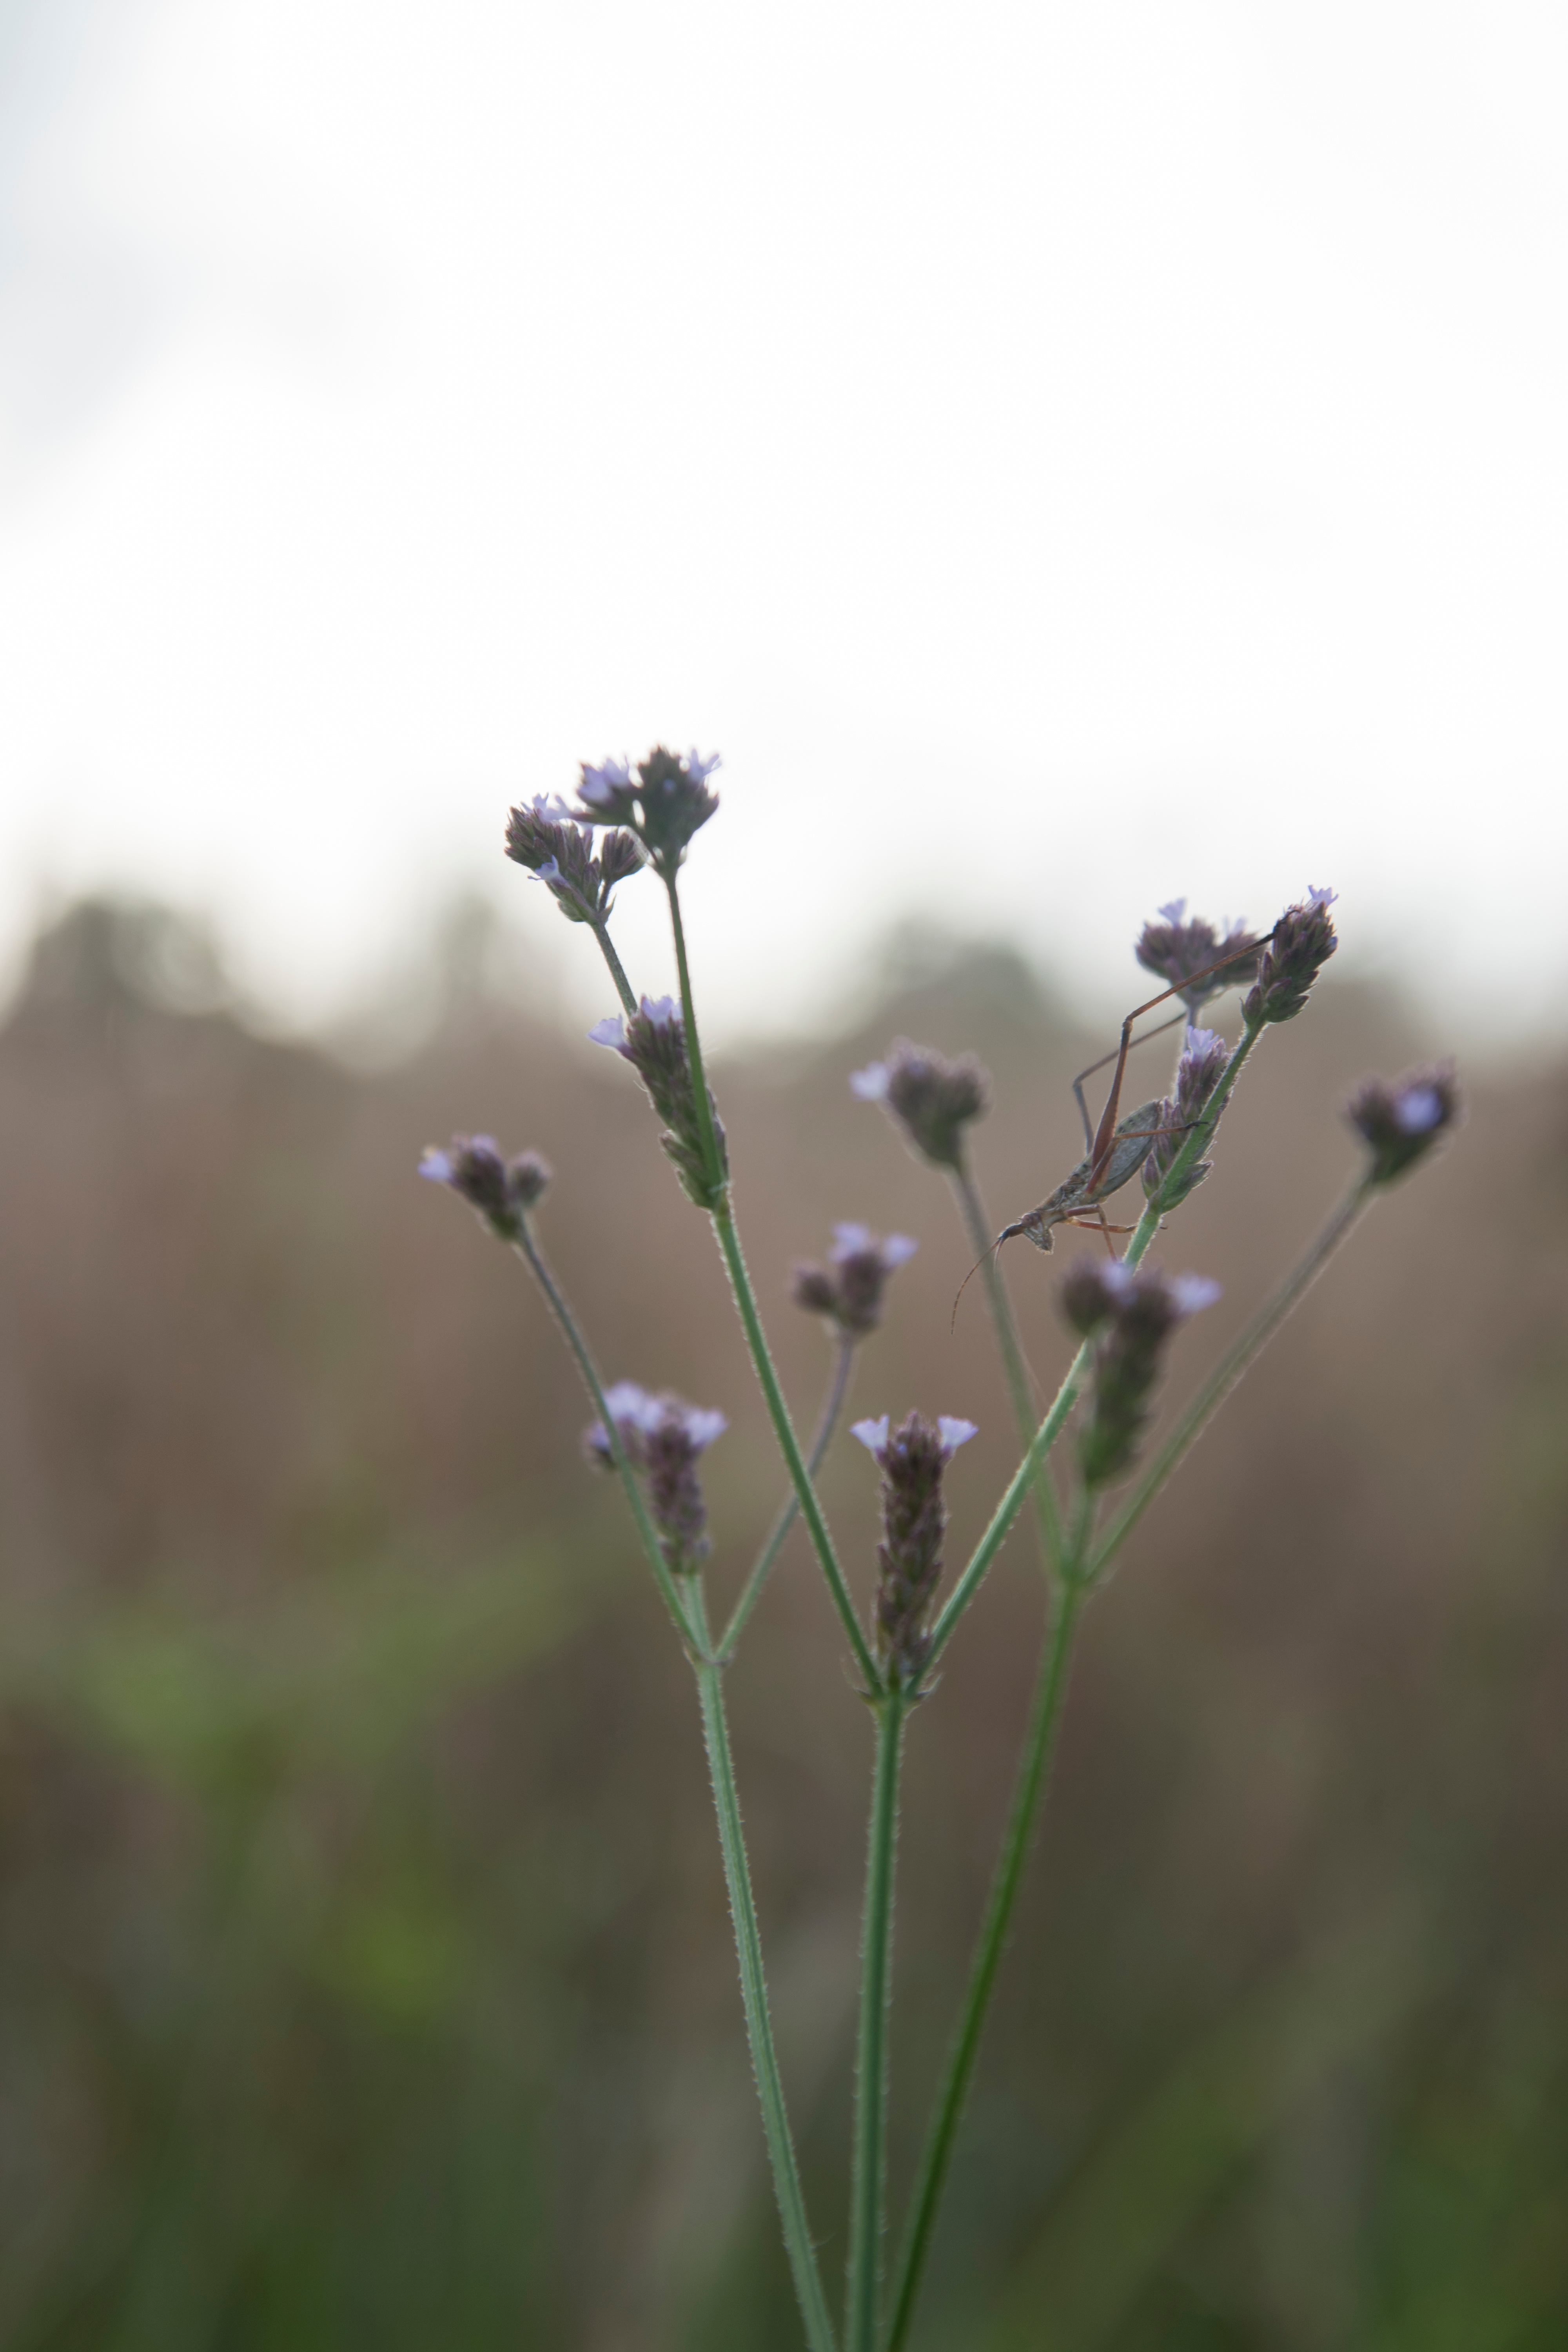
nature, grass, branch, blossom, plant, field, meadow, prairie, leaf, flower, green, botany, flora, wildflower, close up, macro photography, flowering plant, grass family, plant stem, land plant